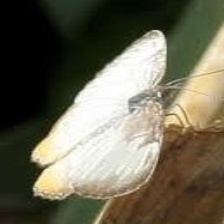
Species: MESTRA